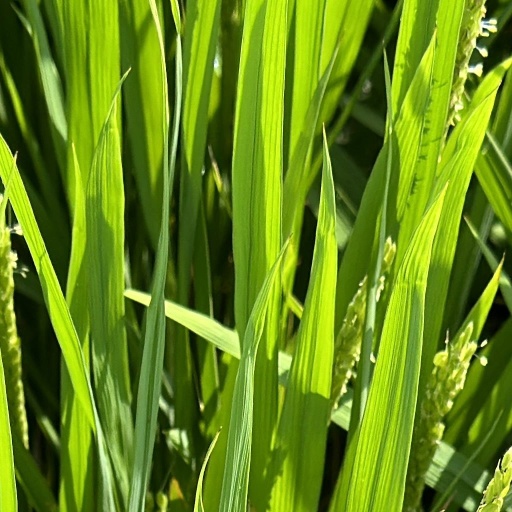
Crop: rice